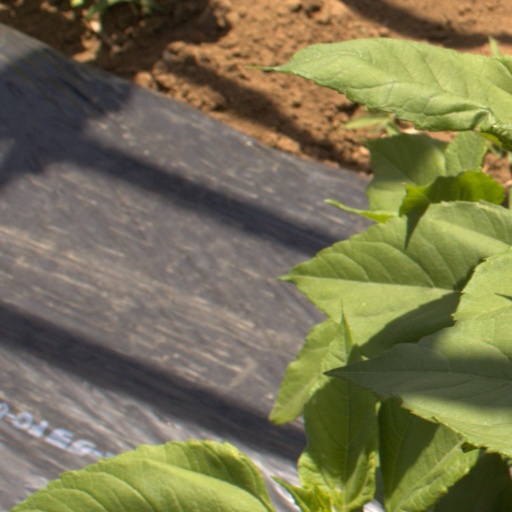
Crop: Jerusalem artichoke